Answer in natural language. Considering the relative positions, where is countertop c x (highlighted by a red box) with respect to abstract rectangle frame on wall (highlighted by a blue box)? Choose between the following options: left or right
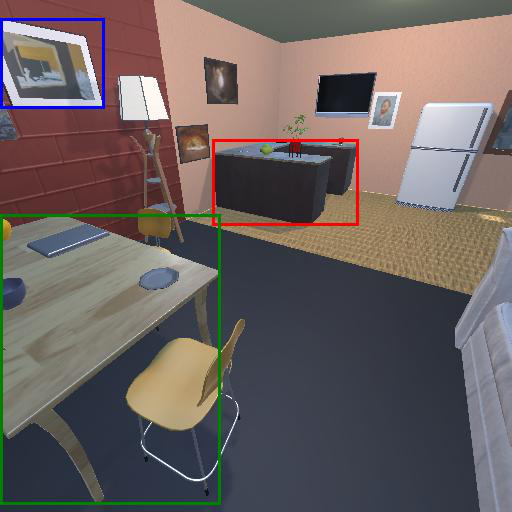
<answer>right</answer>